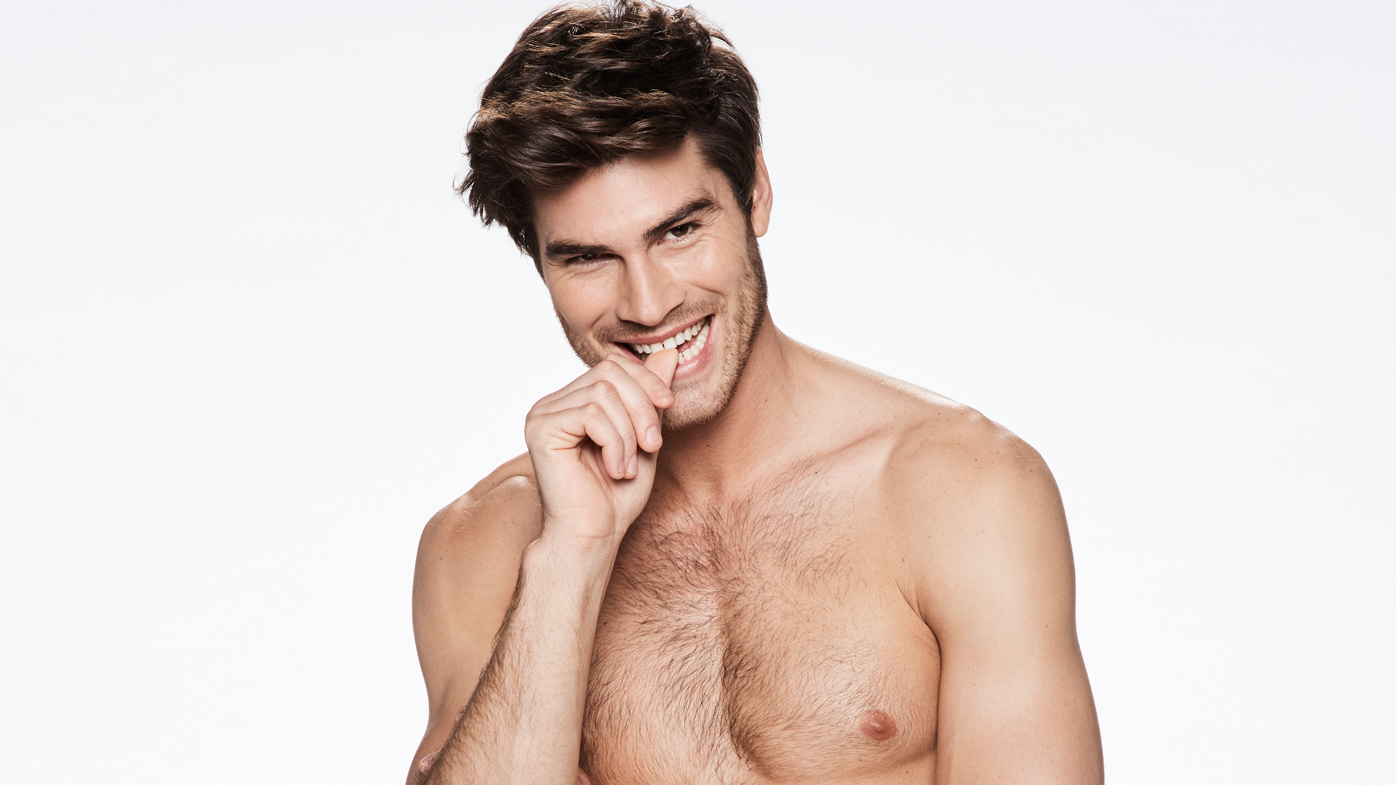
Gender: men